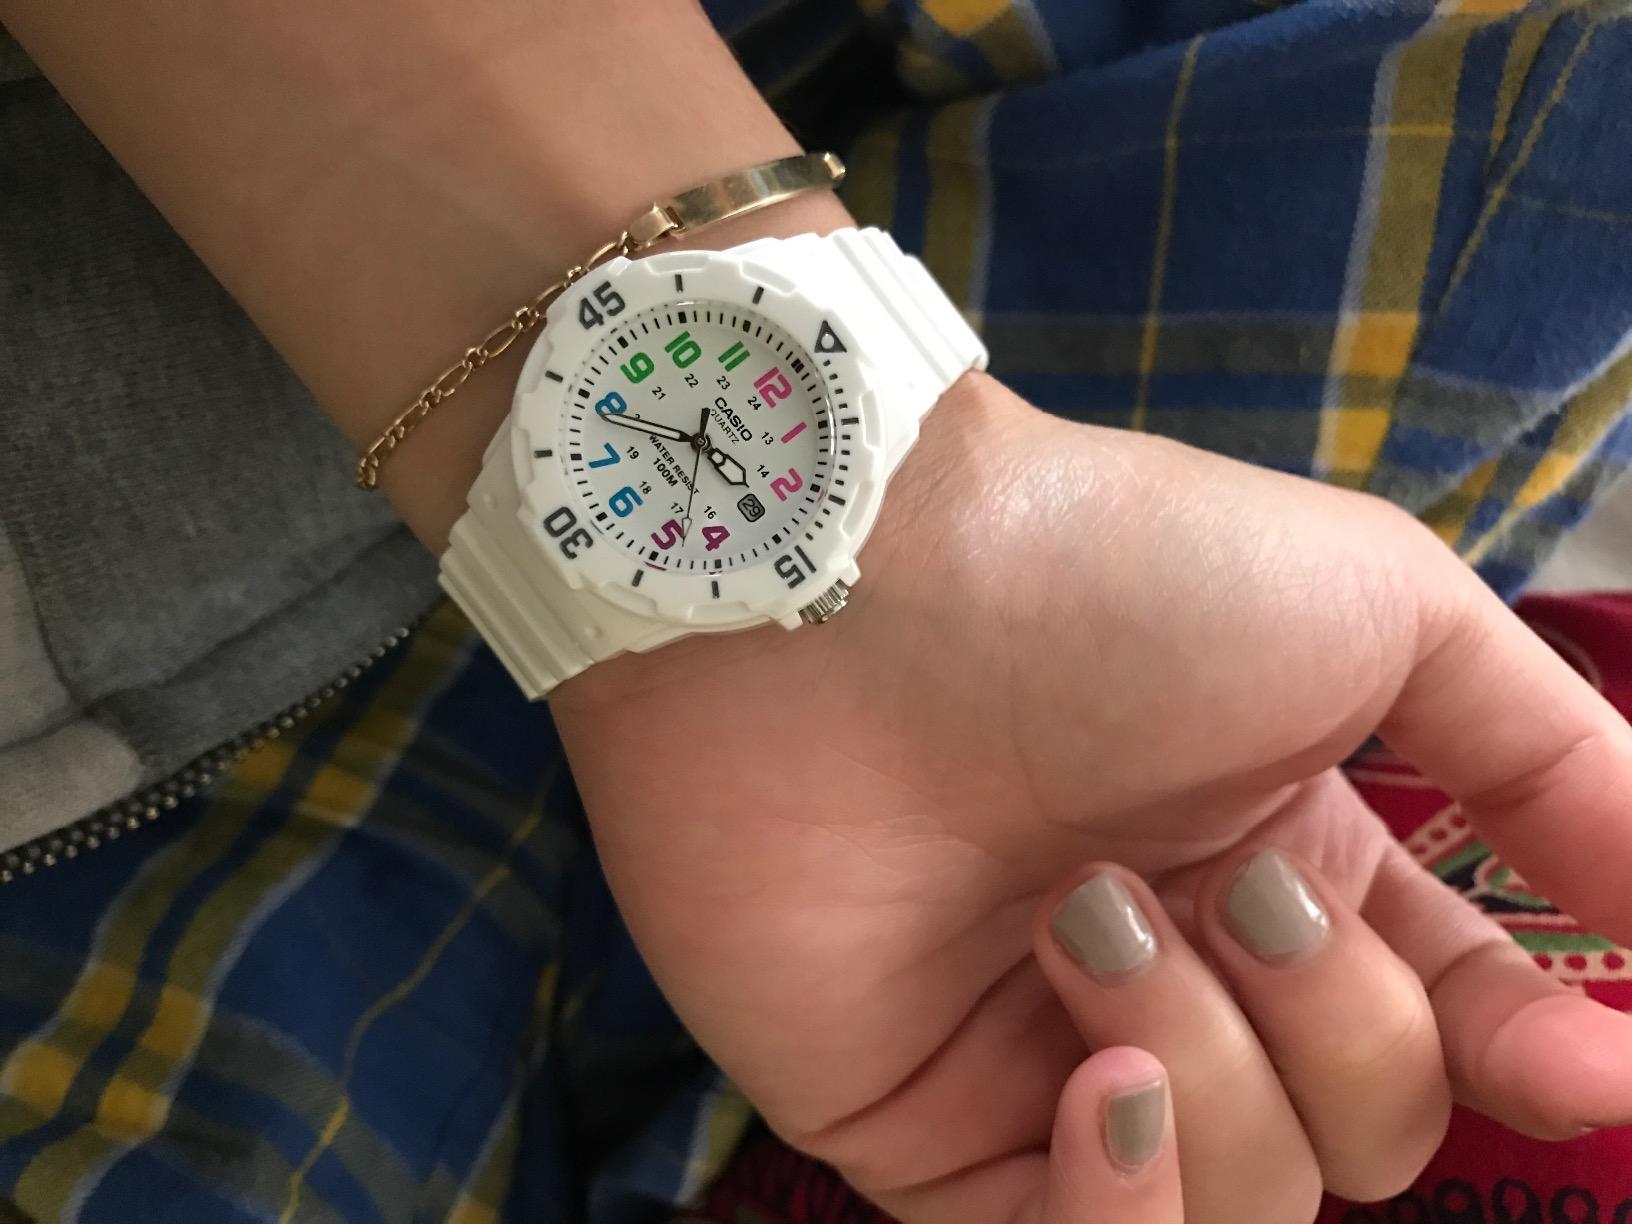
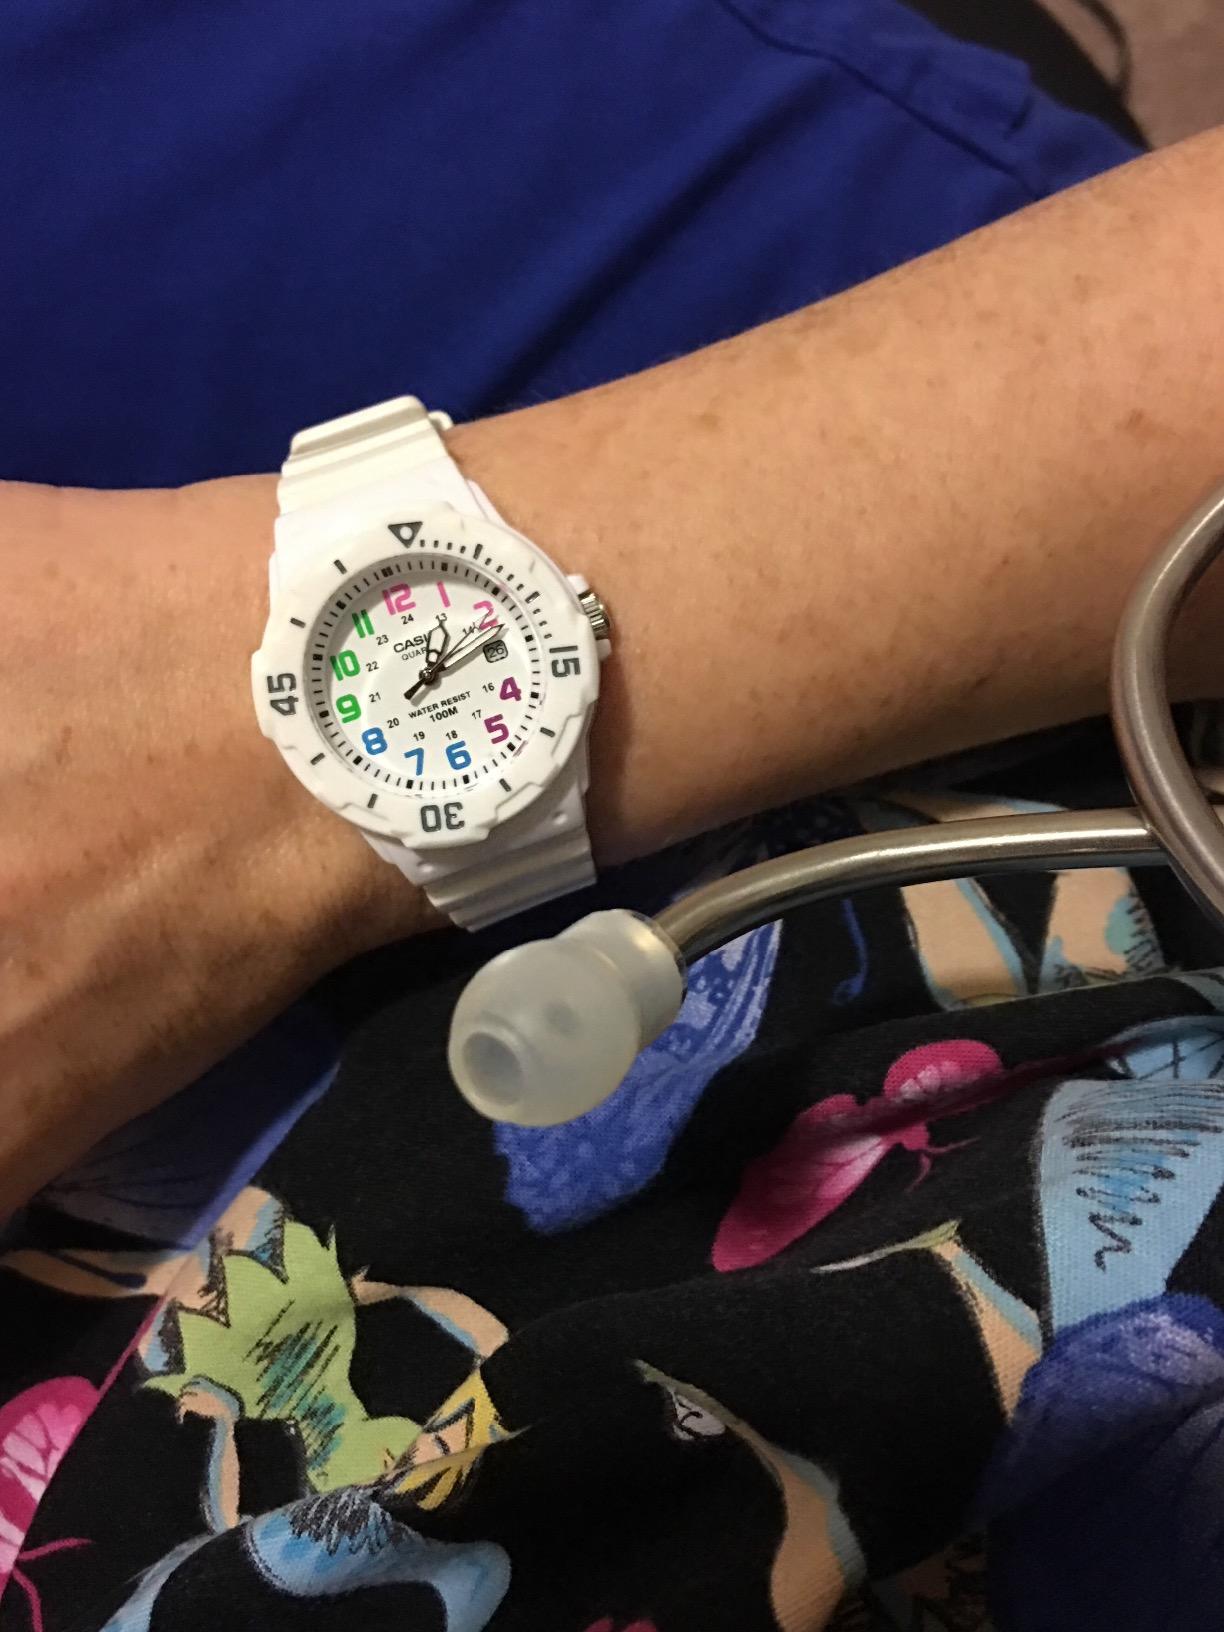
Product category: accessories_watch
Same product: yes